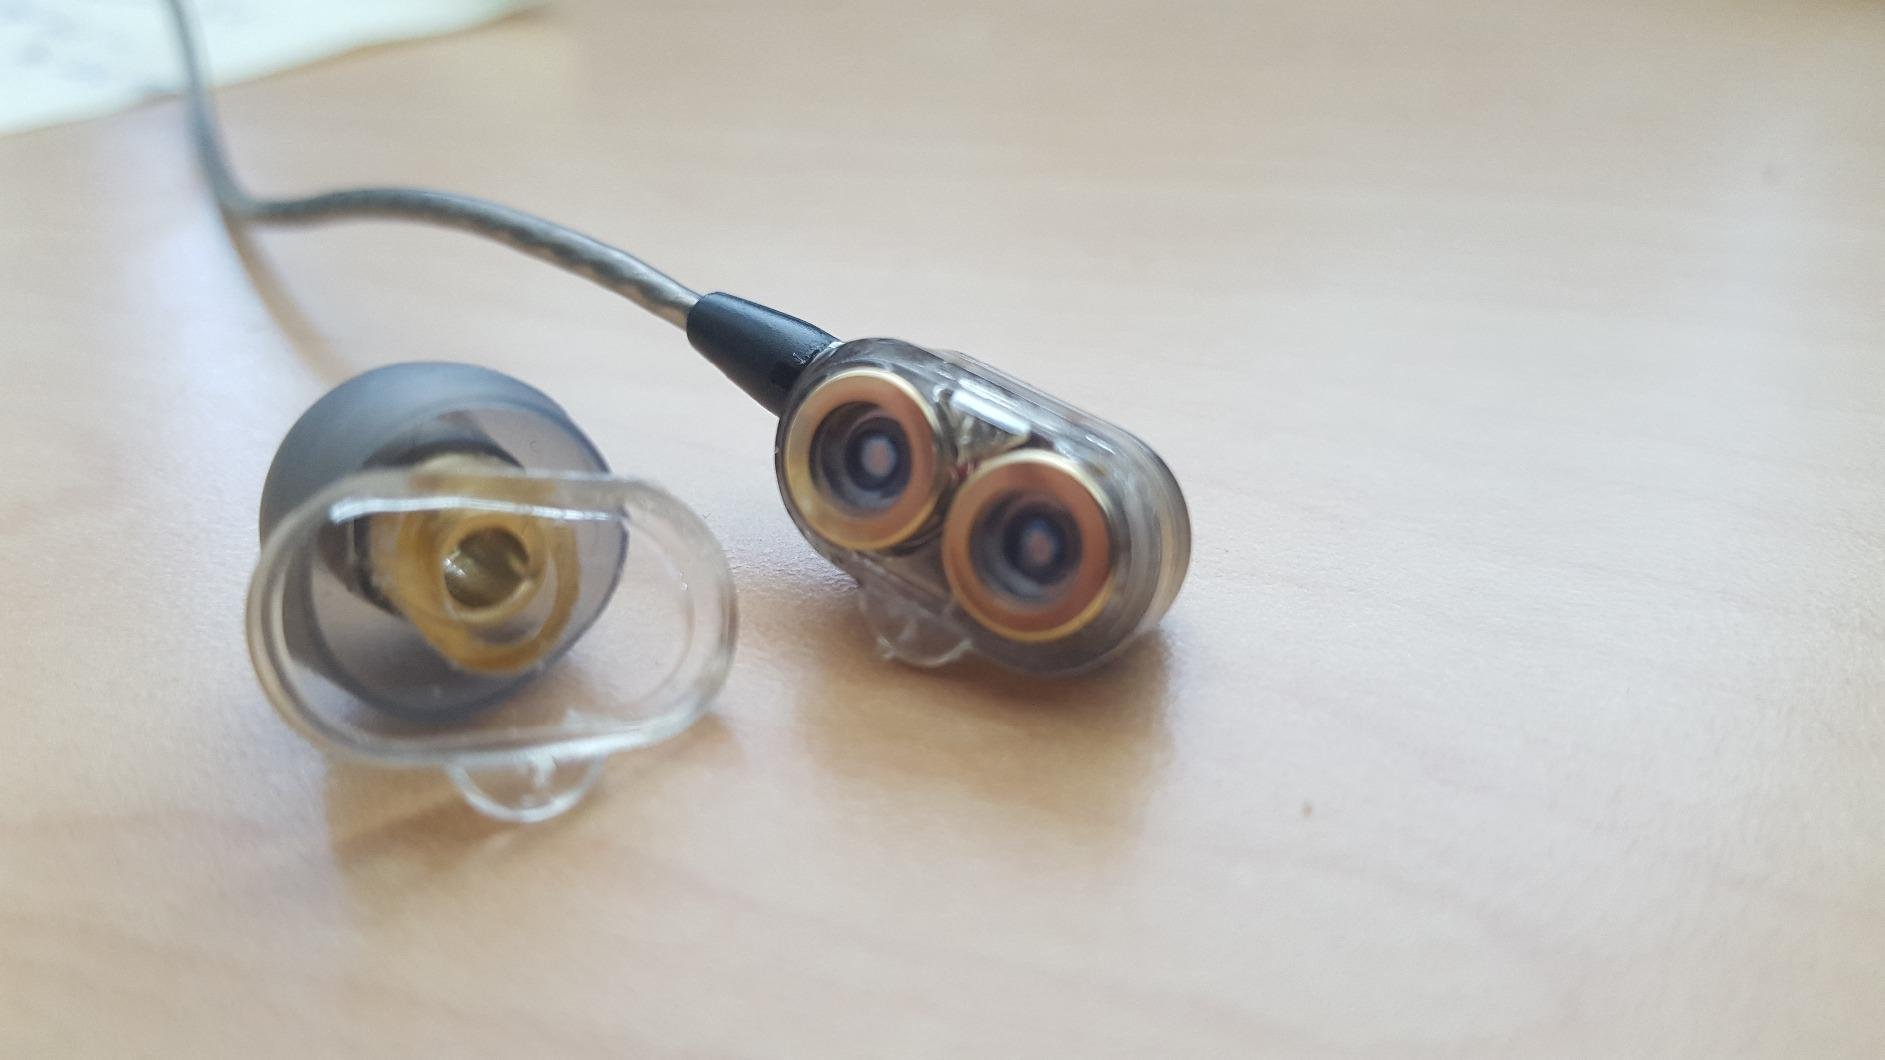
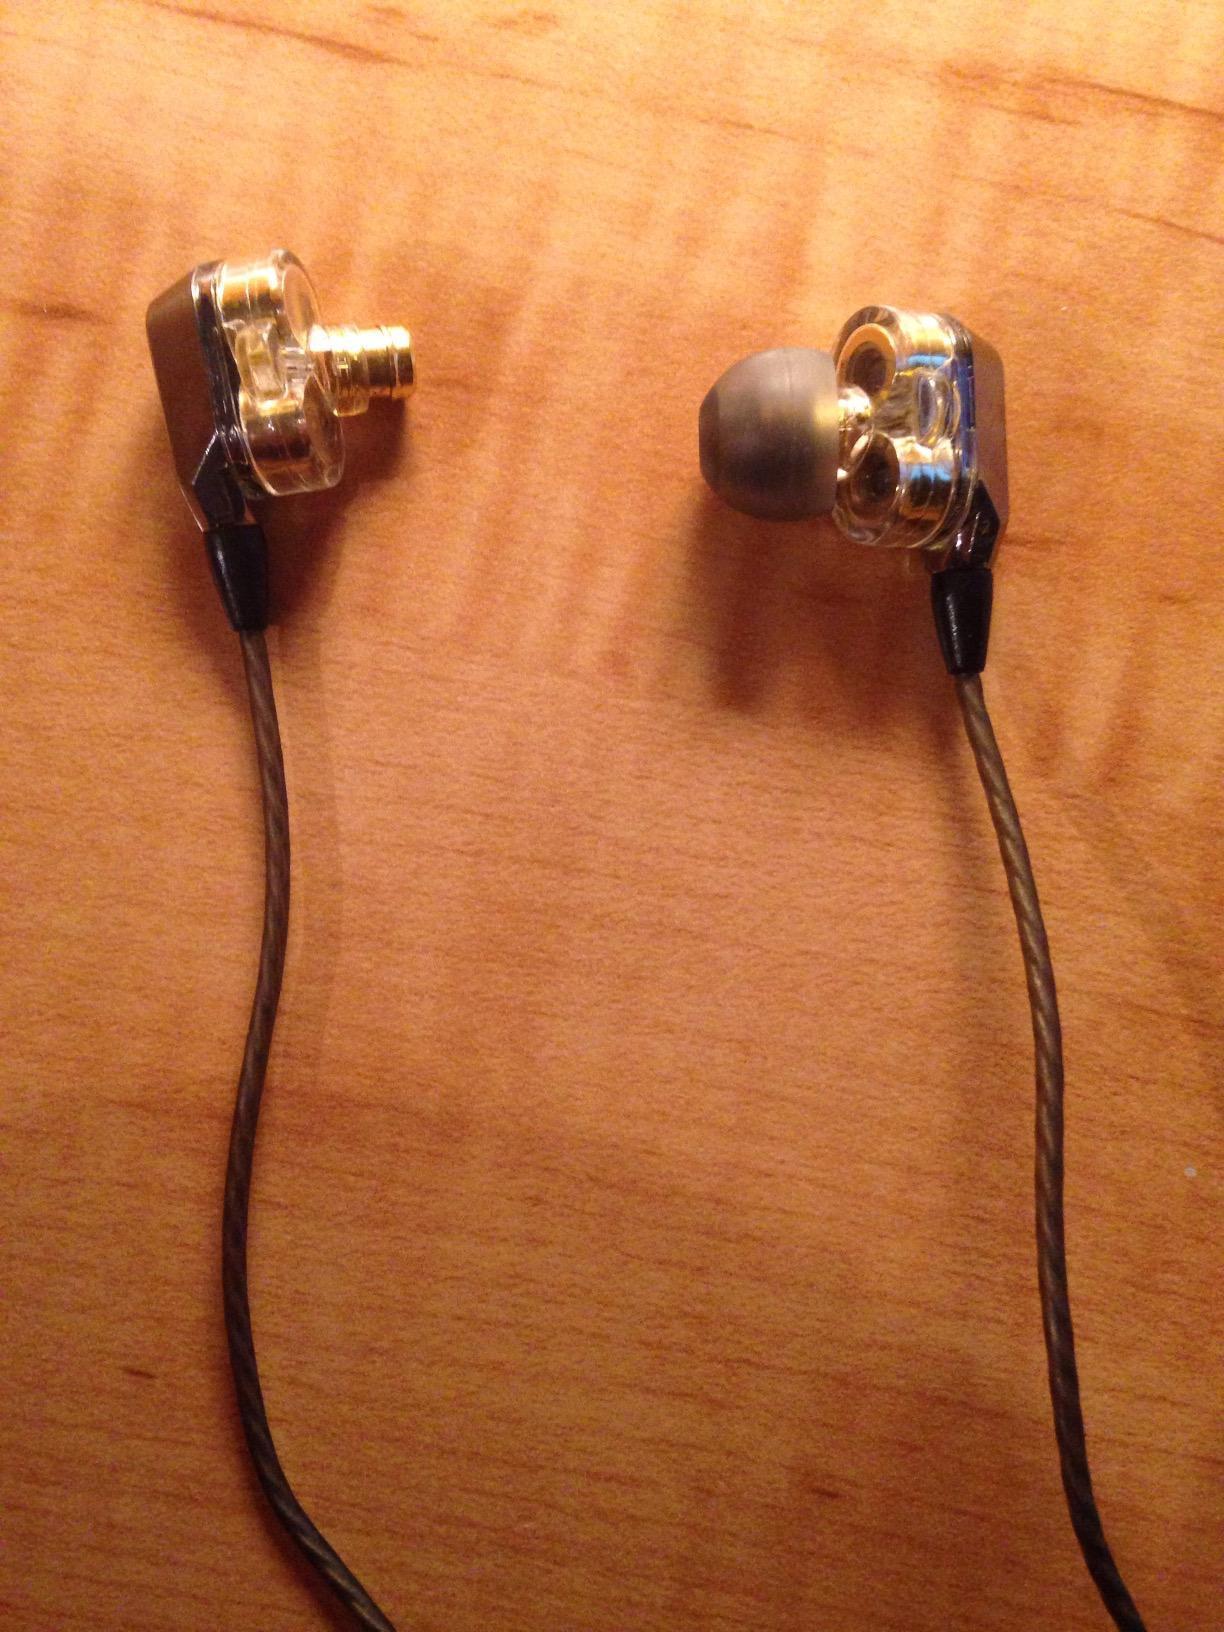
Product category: headphones
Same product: yes